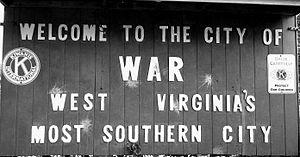
War est une ville américaine située dans le comté de McDowell en Virginie-Occidentale.